E. Lee Spence

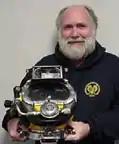
Spence with KM17 Diving Helmet

In addition to the "Hunley", Spence has discovered several historically significant shipwrecks, including the (said to have been the most powerful cruiser built by the Confederate States of America).